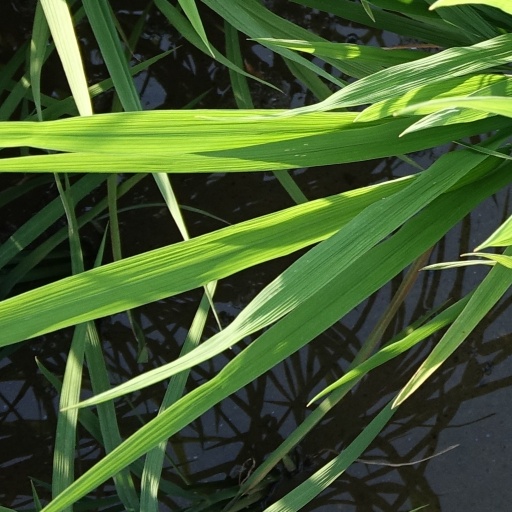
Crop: rice